MBT-70

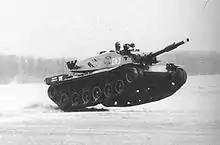
Pilot #2 at Aberdeen Proving Ground undergoing trails

A prototype series started in 1965, with two mild steel hull and six "complete" hulls of both the US and German versions, for a total of 14 hulls. The lower hull and drivetrain were tested in 1966, and full trials began in 1968.